Vale of Tempe

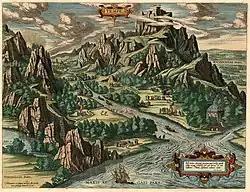
View of The Paradise of Tempe by Abraham Oretellius, 1590

Painters of the 19th century also contributed to this mythologising tradition. They include J. M. W. Turner, whose "The story of Apollo and Daphne" (1837) is based on Ovid's account in the "Metamorphoses". In his painting, the broad valley is rimmed by mountains and dissolves in light, while the characters meeting on the road are dwarfed by the scene that opens behind them. Francis Danby's "The Contest of the Lyre and the Pipe in the Valley of Tempe" (1842) pictures a similar scene, as it is described in a contemporary publication. Behind the competing musicians in the foreground, "the sun is setting over Ossa, and the river Peneus, steeped in its departing light, is flowing below".